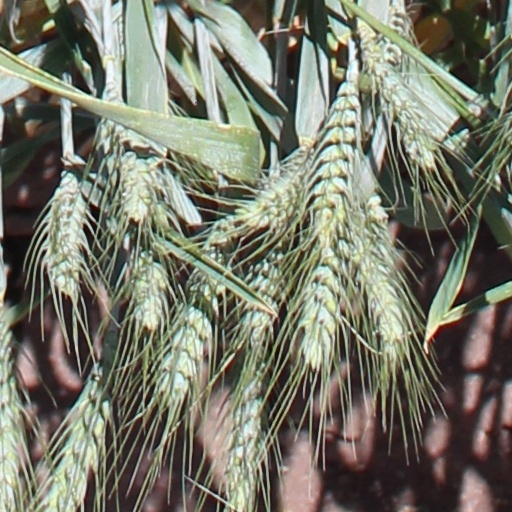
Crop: wheat